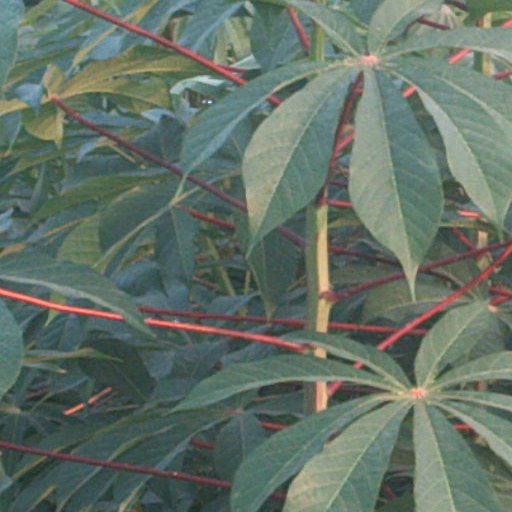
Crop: cassava